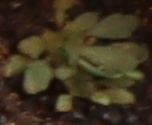
Label: Horseweed